Horní Planá

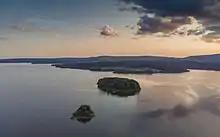
Tajvan, the largest island of the Lipno Reservoir

Horní Planá lies about southwest of Český Krumlov and southwest of České Budějovice. It lies on the border with Austria.